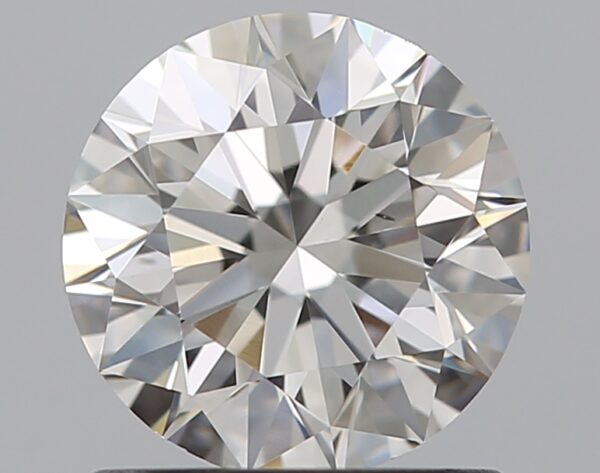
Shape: round
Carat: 0.9
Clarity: VS2
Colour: H
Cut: EX
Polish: EX
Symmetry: EX
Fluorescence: N
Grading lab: GIA
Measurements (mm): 6.11 x 6.15 x 3.85